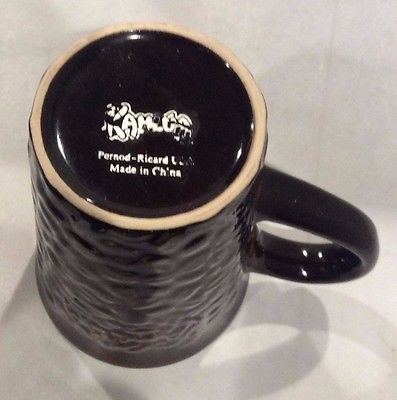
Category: mug